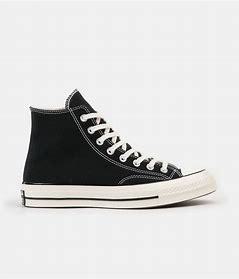
Brand: Converse
Model: Ctas Hi